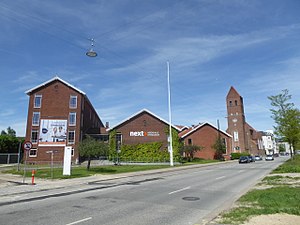
Vibenshus Gymnasium
Vibenshus Gymnasium og Taksigelseskirken
Vibenshus Gymnasium er et HTX-gymnasium beliggende på Østerbro, der siden 2016 har været en del af NEXT - Uddannelse København.